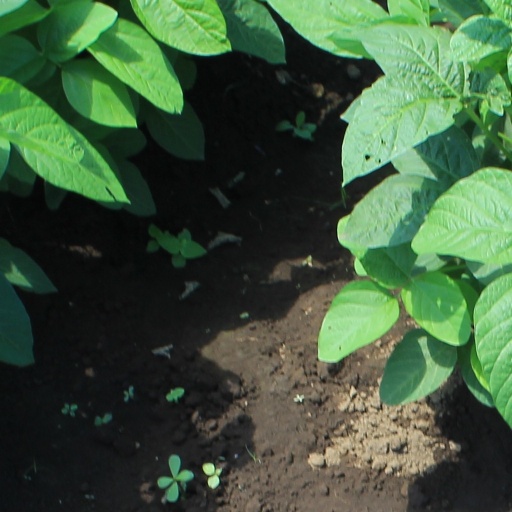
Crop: soybean